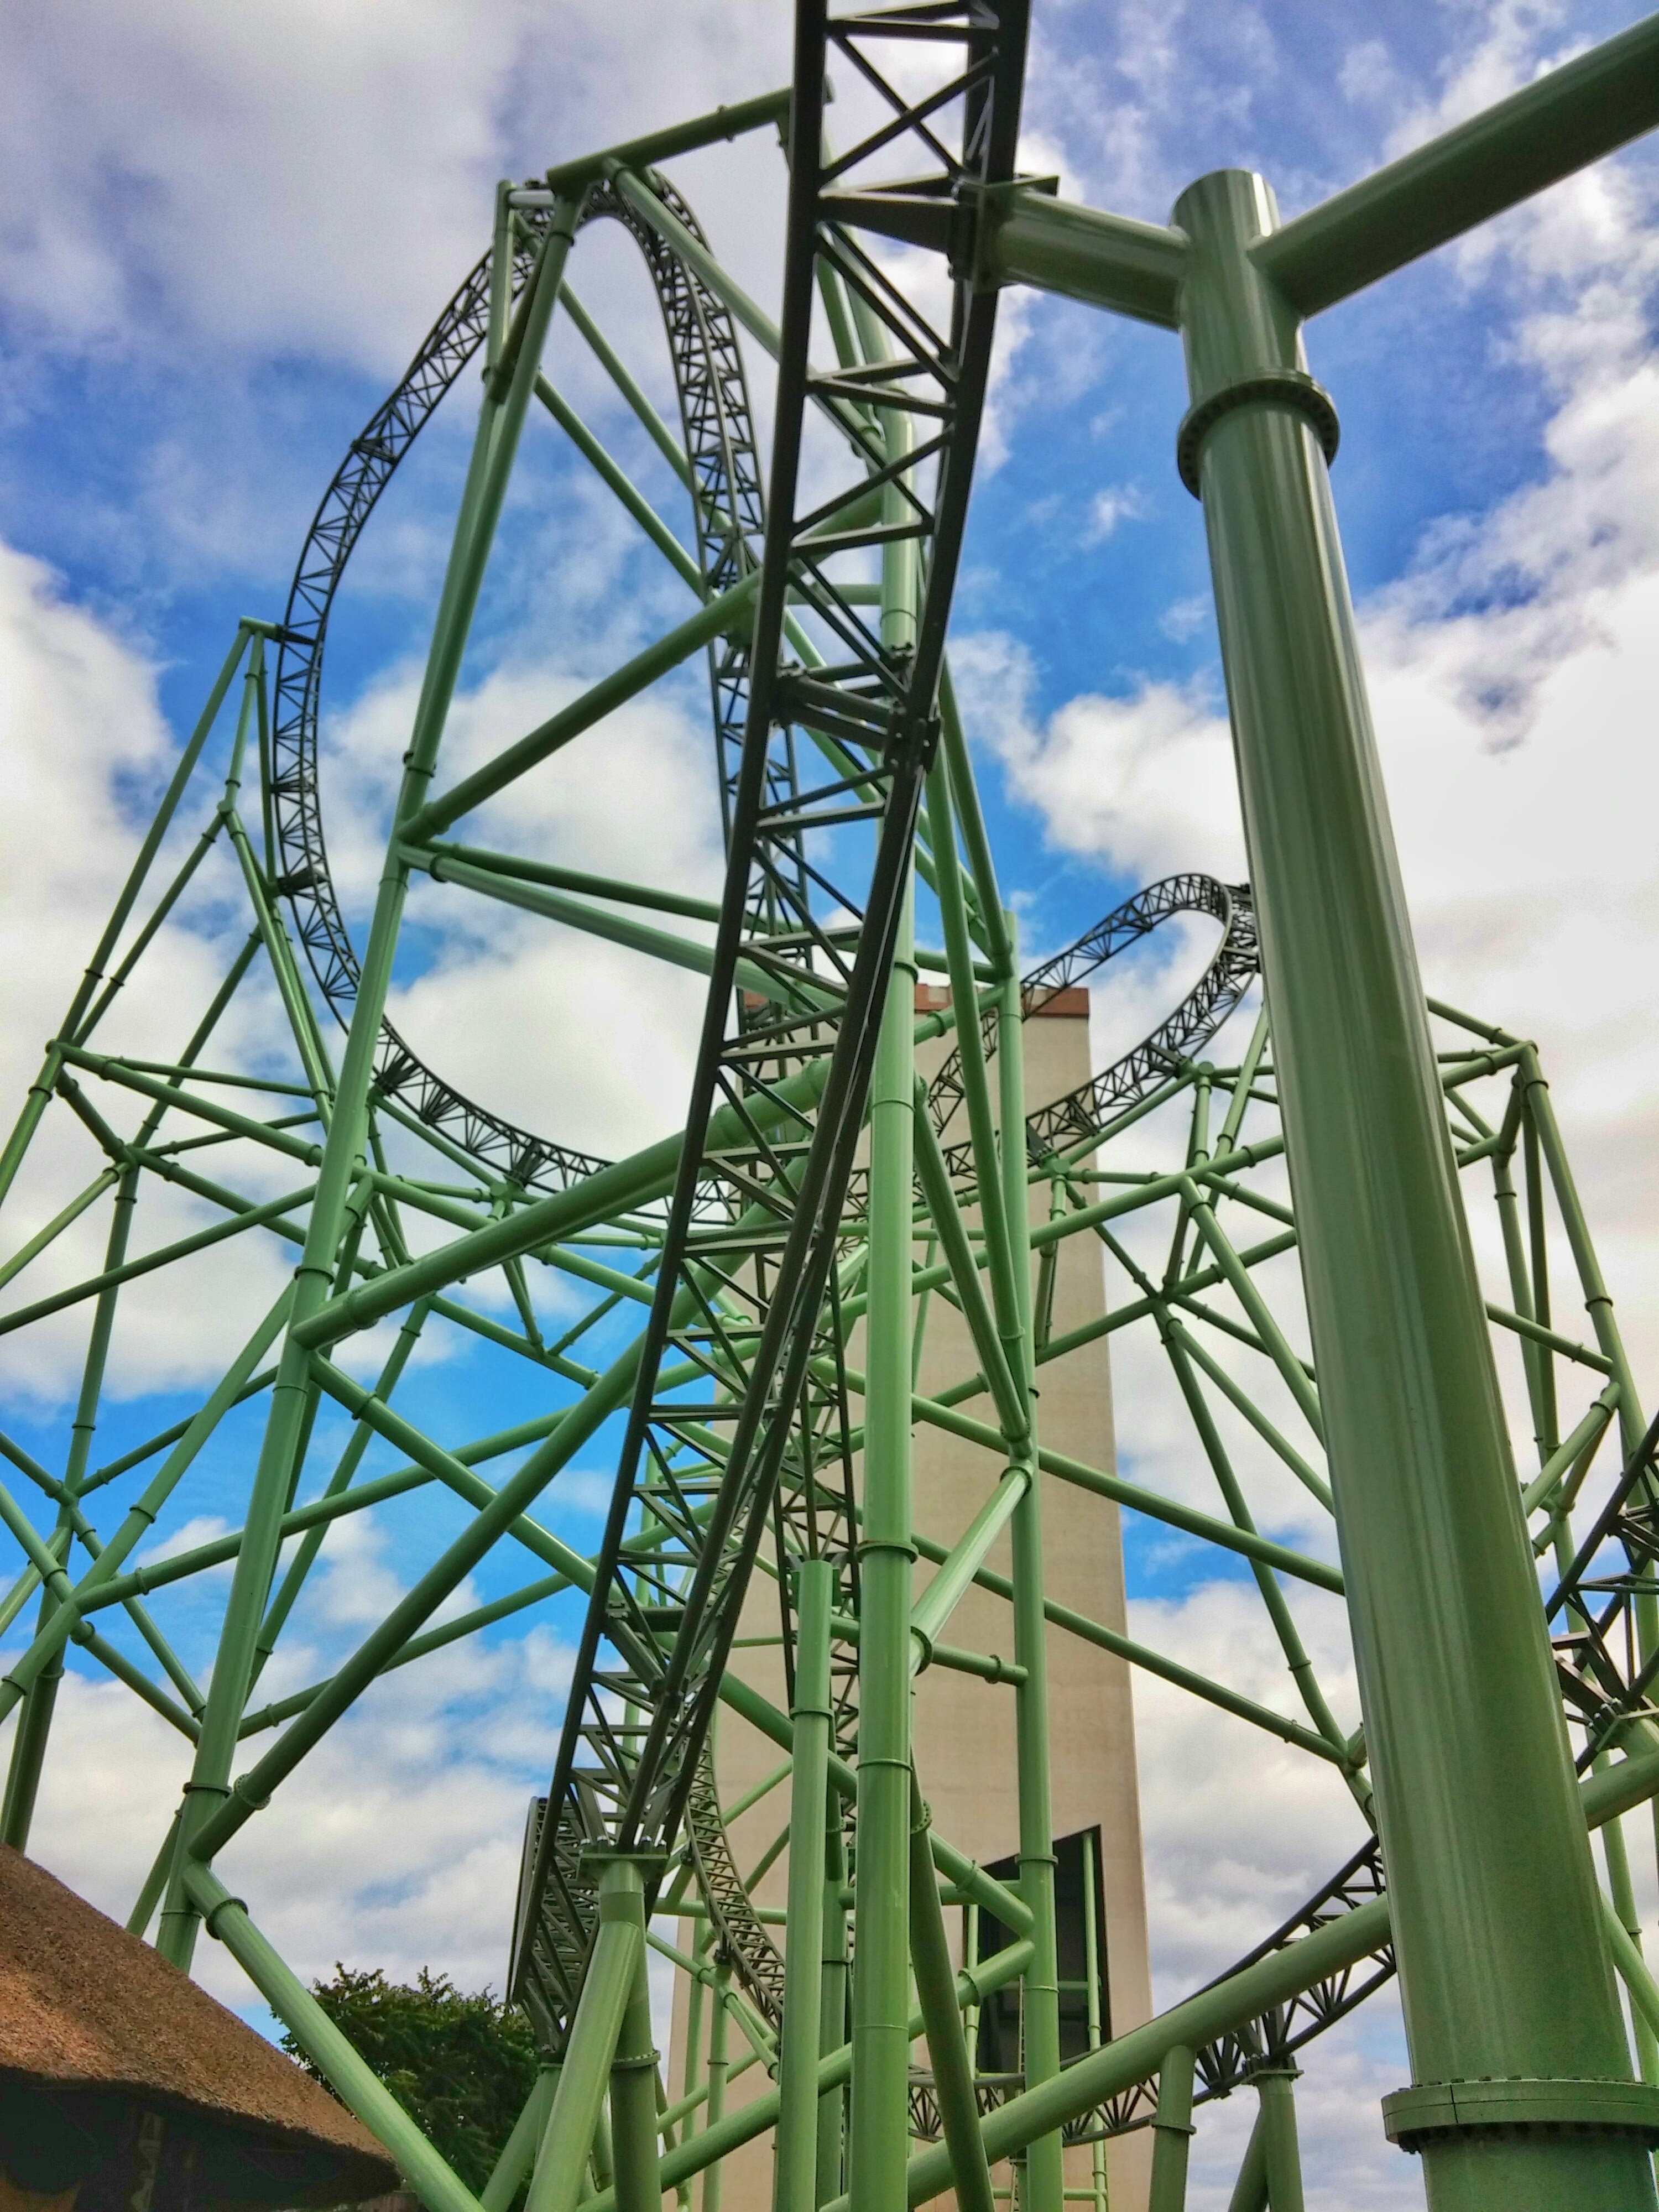
recreation, amusement park, park, roller coaster, theme park, hansa park, hansa country, amusement ride, outdoor recreation, nonbuilding structure